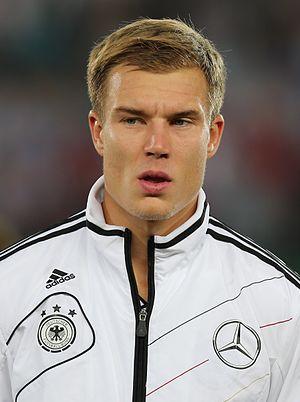
Holger Badstuber est un footballeur allemand, né le 13 mars 1989 à Memmingen. Il évolue au poste de défenseur central mais peut aussi évoluer au poste de latéral gauche.